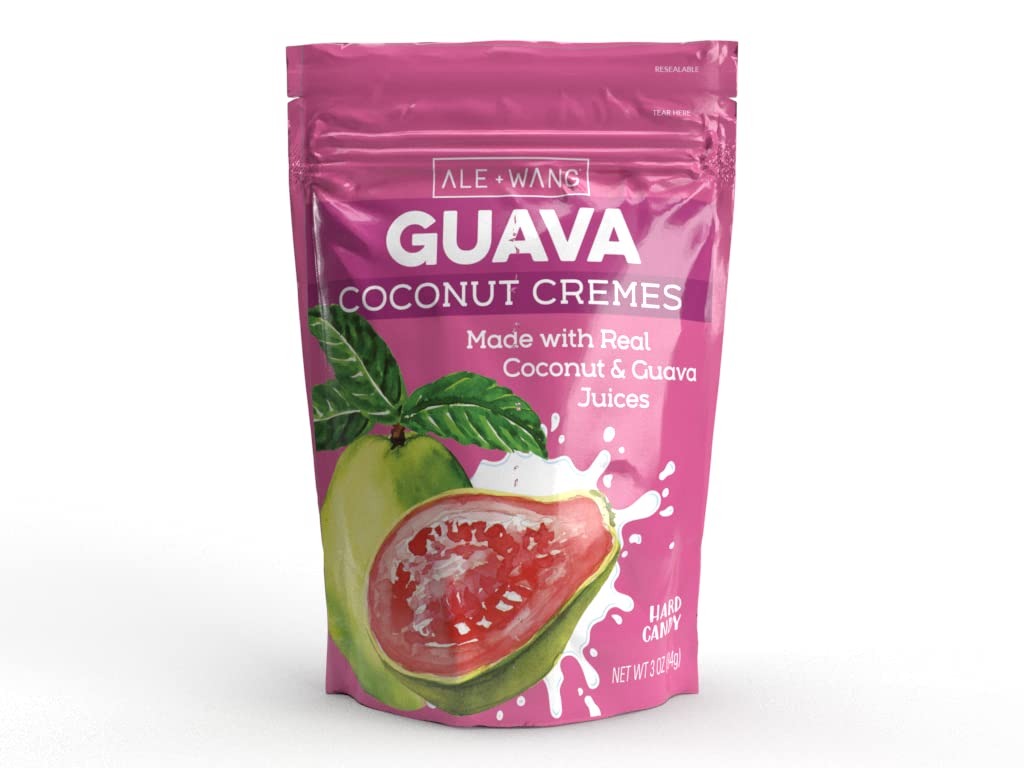
Item Name: ALE + WANG Guava Coconut Cremes Hard Candy | Made with Natural Guava Juice and 100% Pure Coconut Milk | Great Alternative to Chocolate, Caramel, and Toffee (1-Pack)
Bullet Point 1: 1-Pack includes 1 bag; 84g per bag and each bag contains approximately 18 individually-wrapped candies
Bullet Point 2: Made with delicious, fresh guava juice and coconut milk - no artificial flavors or colors
Bullet Point 3: Mouth-watering, long lasting, rich and creamy taste with a pungent flavor of guava.
Bullet Point 4: Perfect as a sweet little dessert with coffee or tea, or anytime you want pure indulgence
Bullet Point 5: Great for lunches, snacks, in-between meals, and sharing with your friends and families at home, at work, and on the go
Product Description: Our products are manufactured under strict quality control in factories which are certified BRC or GMP, ISO9001, ISO22000, HACCP, and FDA. <br><br>Gluten Free and Halal.<br><br>Contains Coconut, Soy.
Value: 3.0
Unit: Ounce

Price: 8.99